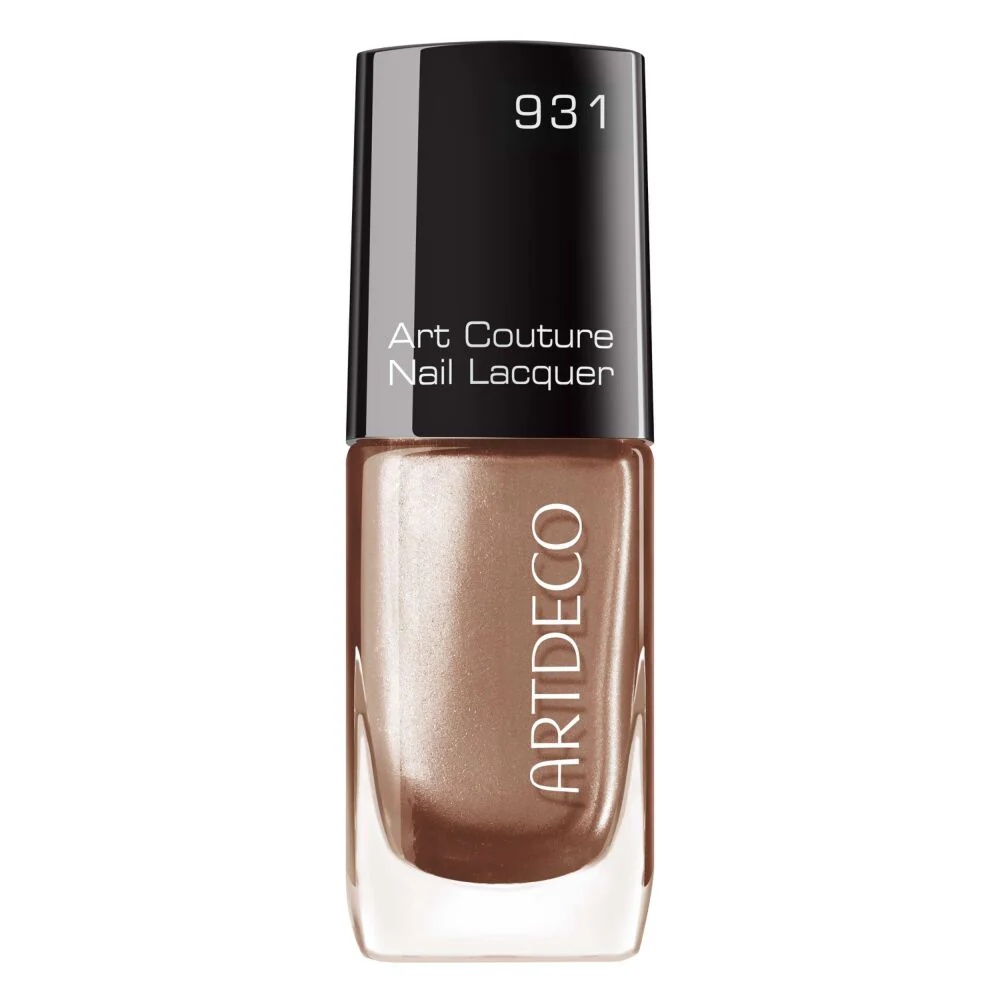
Art Couture Nail Lacquer Nr.931 - Pharaoh Pearl
Brillo reluciente, alta cobertura, secado rápido y resultados duraderos: el Art Couture Nail Lacquer tiene todo lo que buscas en un esmalte de uñas. Su fórmula está enriquecida con principios activos nutritivos que protegen tus uñas y les aportan un acabado intensamente pigmentado y brillante. Color intenso y brillante con efecto vinilo. Pincel innovador para una aplicación fácil y precisa. Se seca rápidamente y dura mucho. Aplicación: P on una o dos capas de esmalte según la intensidad que desees. Deja que cada capa se sequen bien antes de aplicar la siguiente.
Brand: Artdeco El Salvador
Category: Health & Beauty > Personal Care > Cosmetics > Nail Care > Nail Polishes